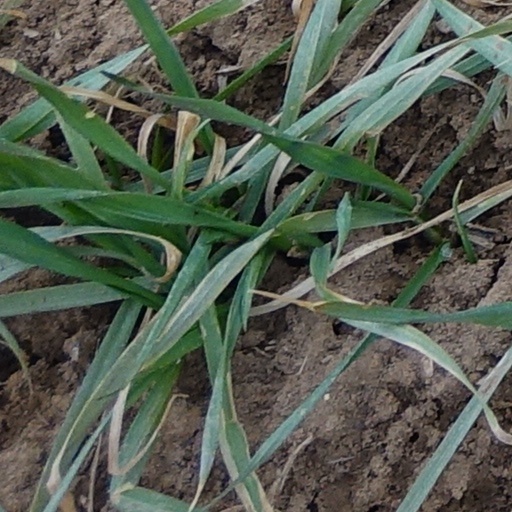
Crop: wheat